Mohammed bin Rashid Al Maktoum

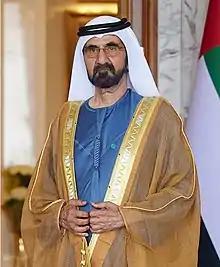
Sheikh Mohammed in 2021

Sheikh Mohammed bin Rashid Al Maktoum (born 15 July 1949) is an Emirati politician and royal who is the current ruler of Dubai, and serves as the vice president and prime minister of the UAE. Mohammed succeeded his brother Maktoum bin Rashid Al Maktoum as UAE vice president, UAE prime minister, and ruler of Dubai following the latter's death in 2006.